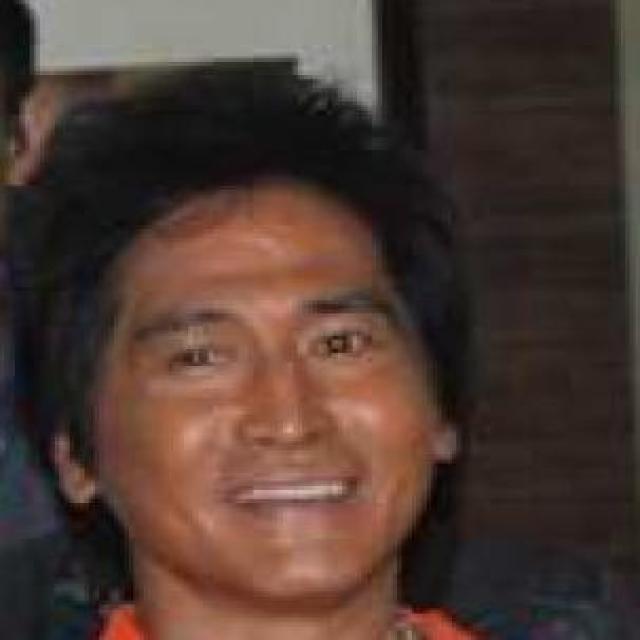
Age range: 45-64